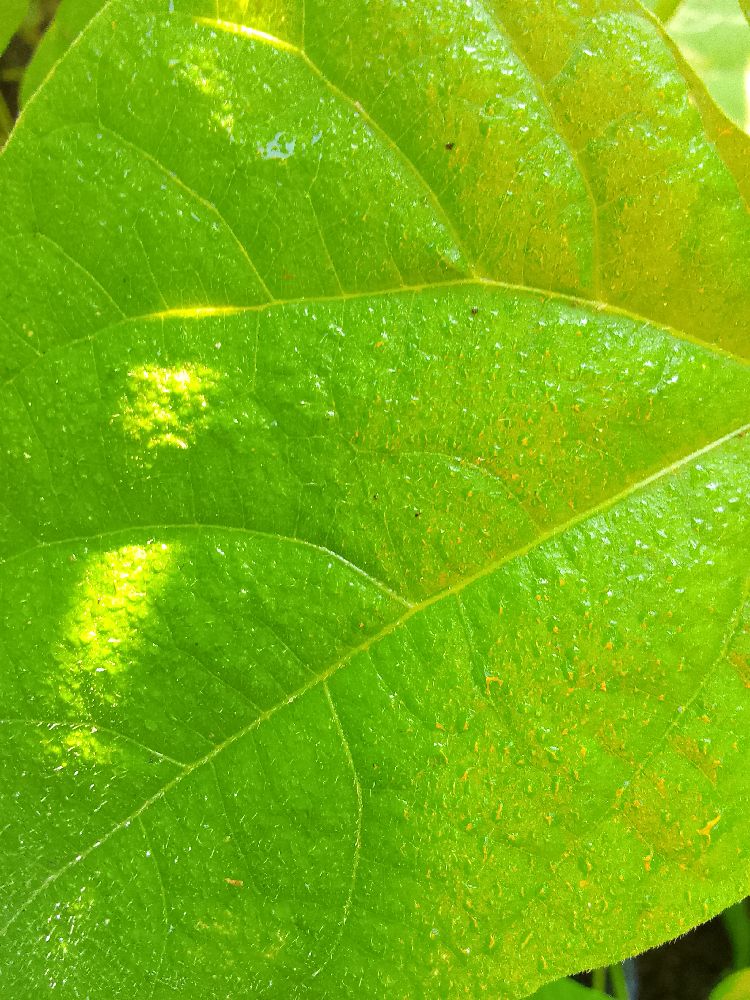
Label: healthy